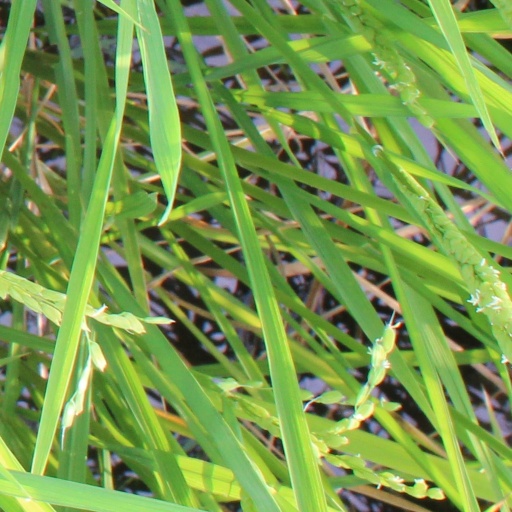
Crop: rice